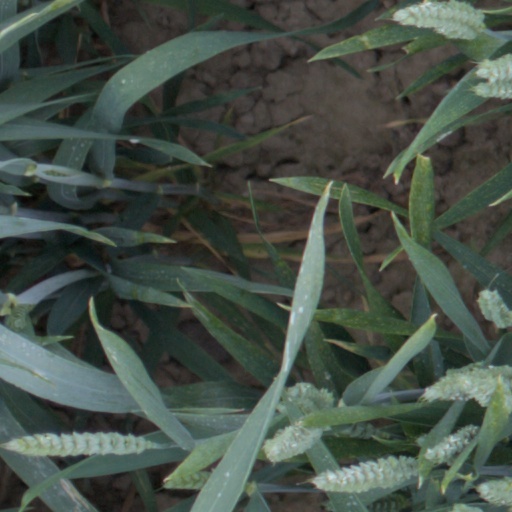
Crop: wheat